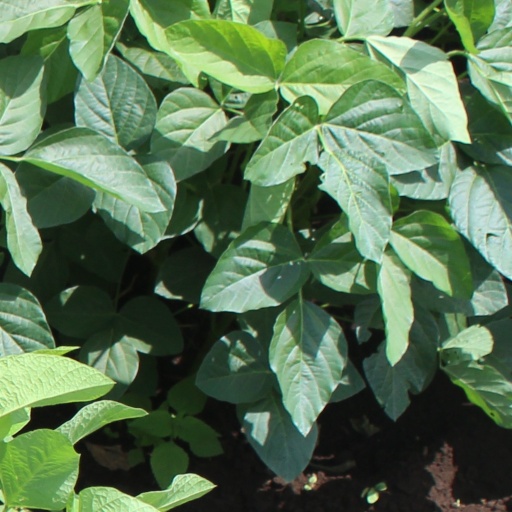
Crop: soybean